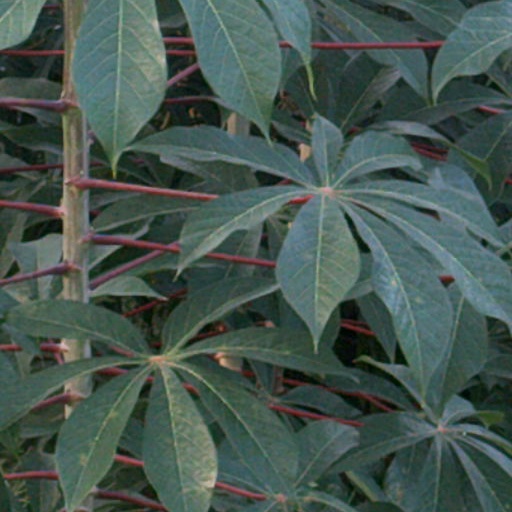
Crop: cassava